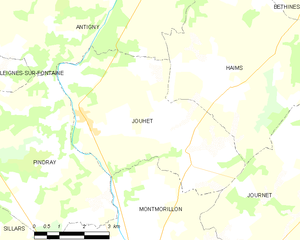
Carte des communes françaises Jouhet